Heidetrank Oppidum

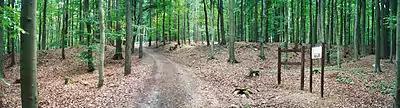
Earthworks of the Heidetraenk Oppidum, Oberursel, Germany. View from the outside on the remains of the north-eastern inturned gateway.

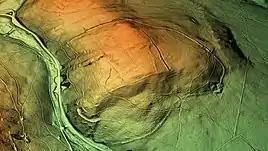

The Heidetränk Oppidum near Oberursel in the Taunus in Germany is one of Europe's most important Celtic oppida.